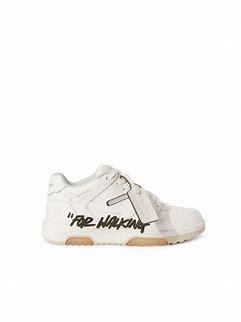
Brand: Off-White
Model: Off Out Of Office For Walking